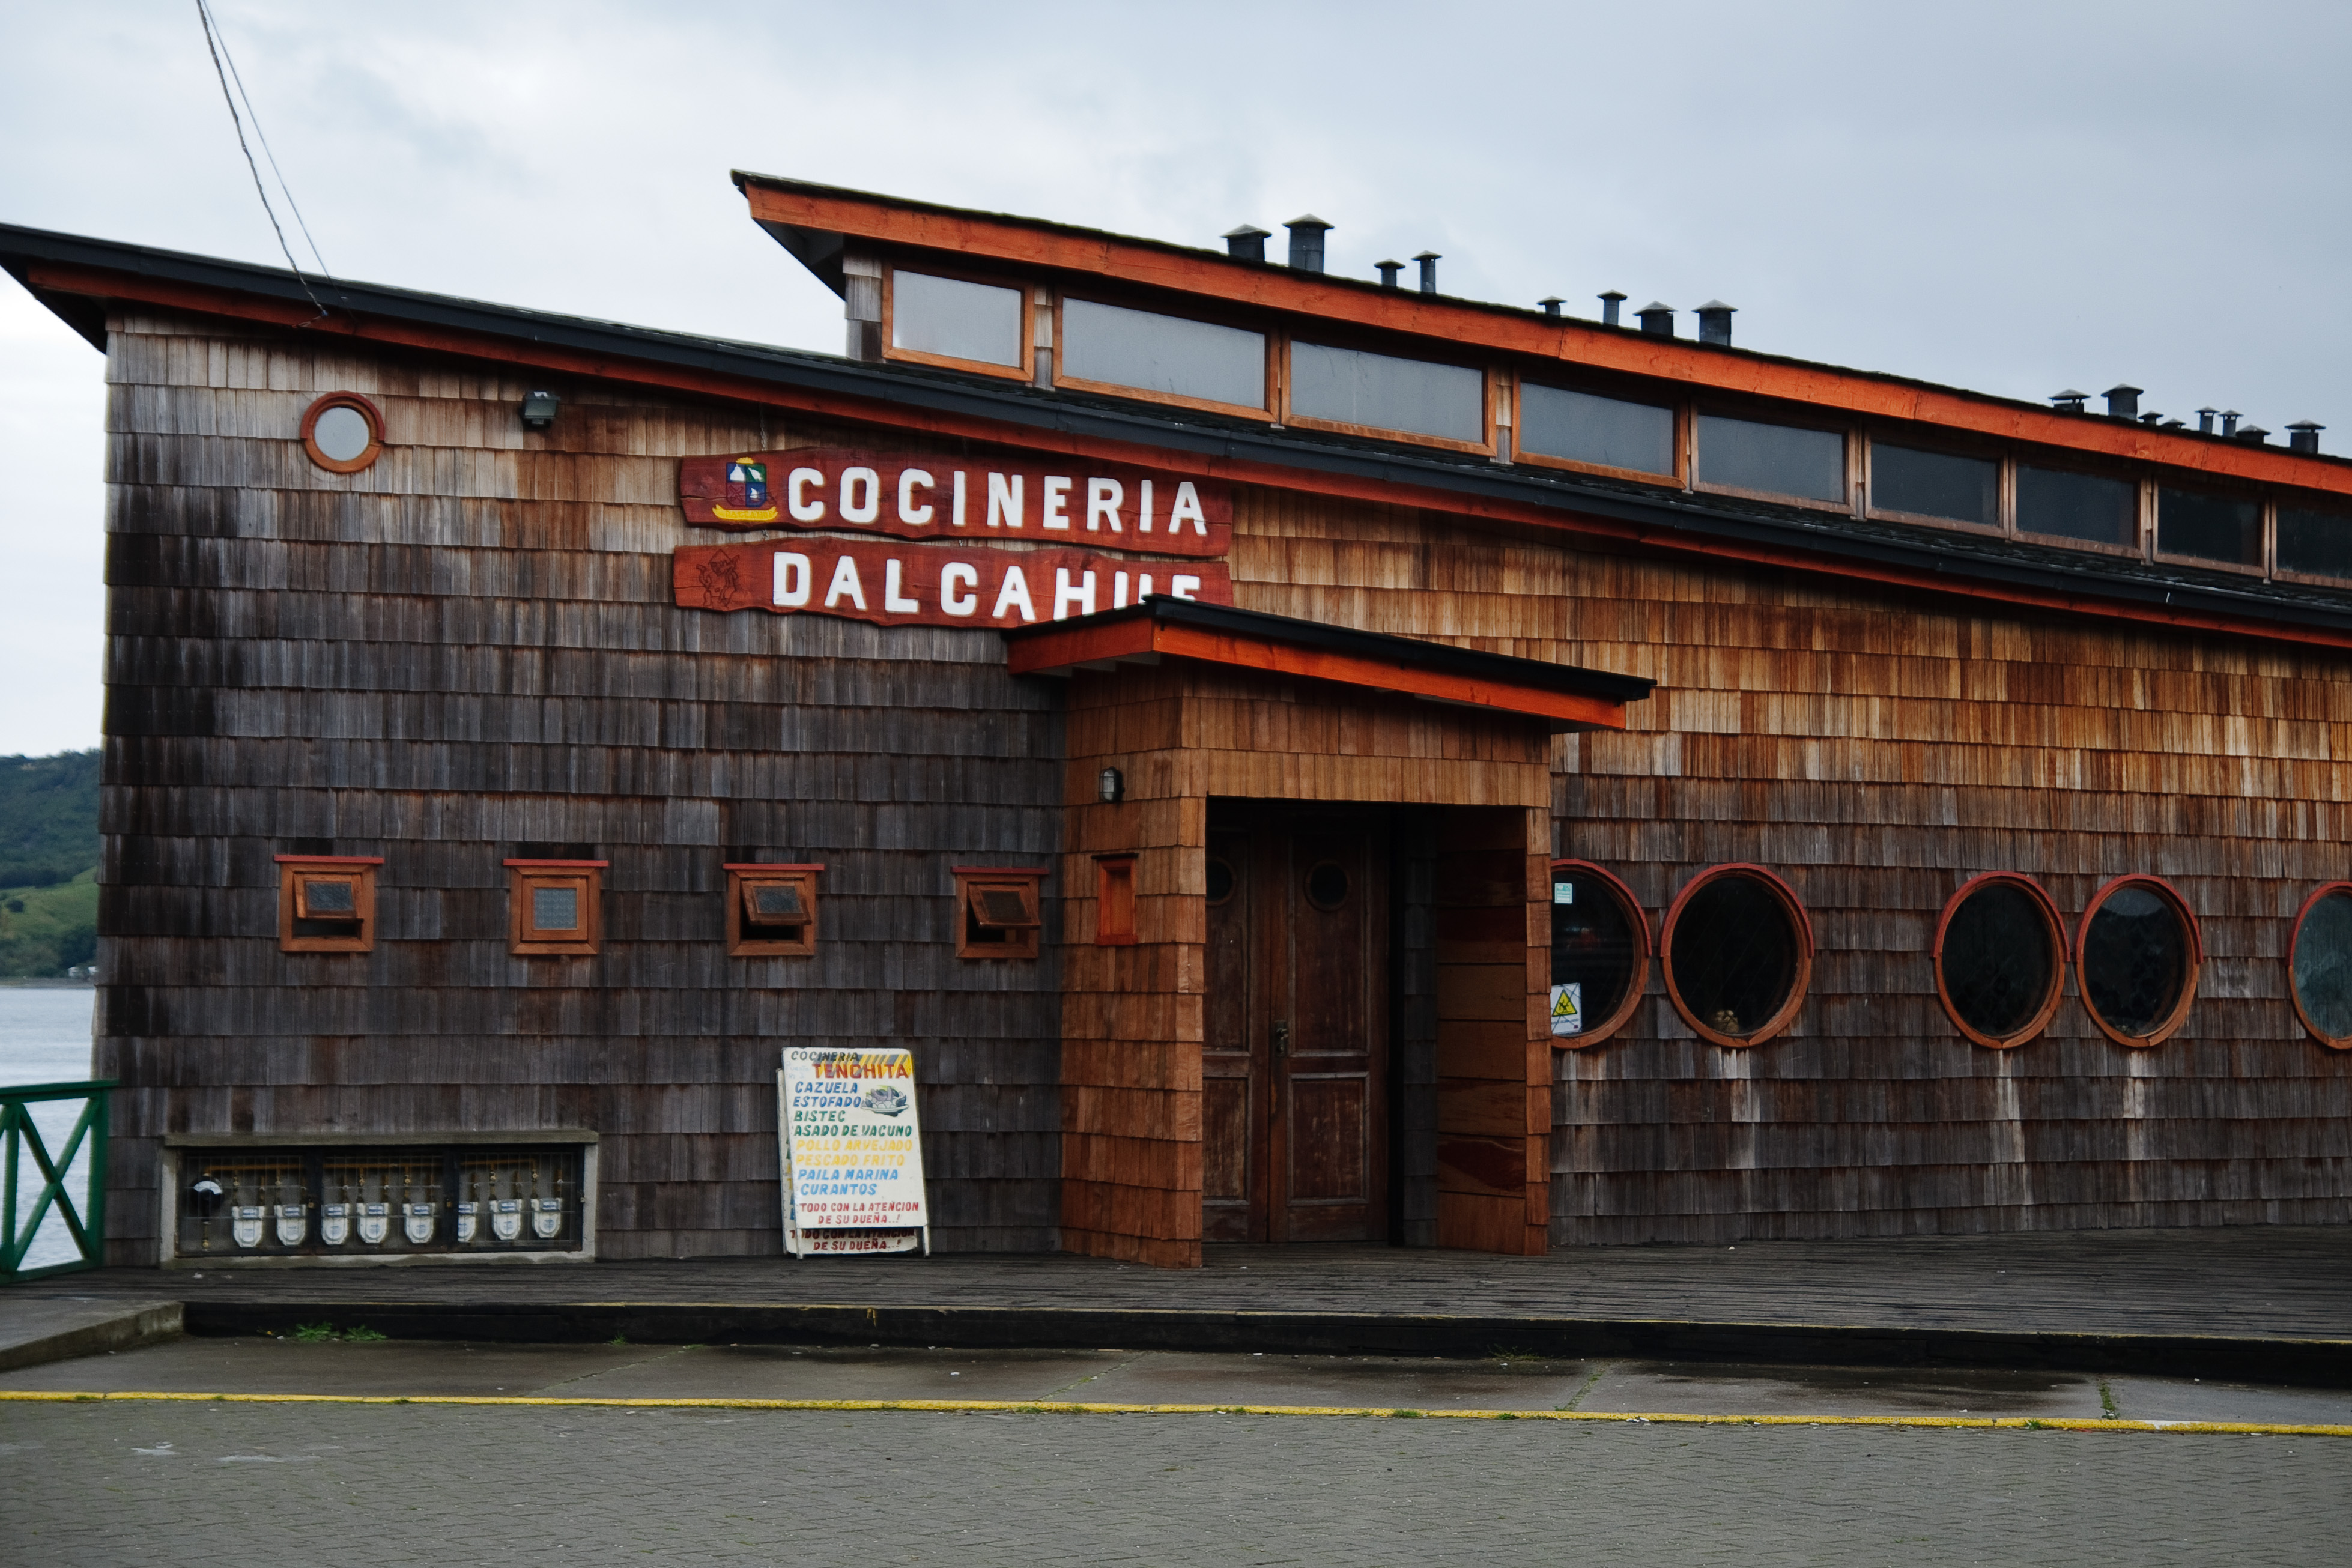
architecture, town, building, downtown, transport, train station, facade, nikon, chile, d300, chiloe, urban area, sport venue